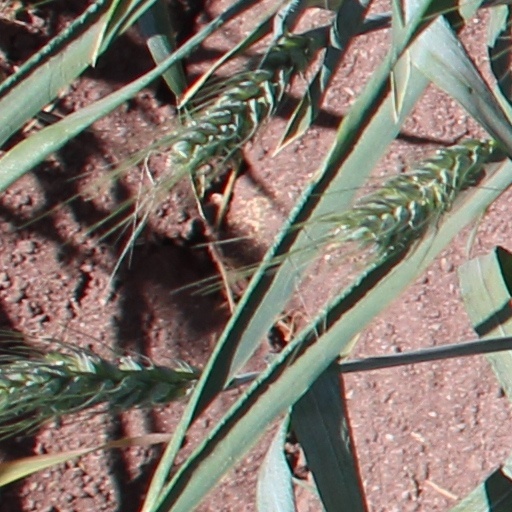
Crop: wheat